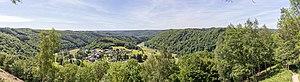
La Boucle de Frahan est un méandre de la Semois entourant le petit village de Frahan dans la commune belge de Bouillon.